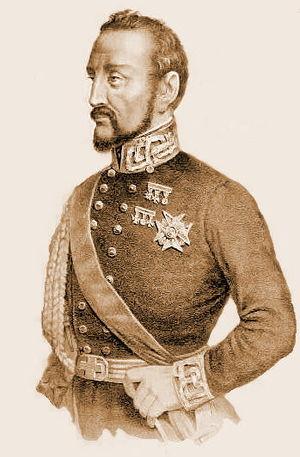
Giacomo Durando est un général et homme politique italien.